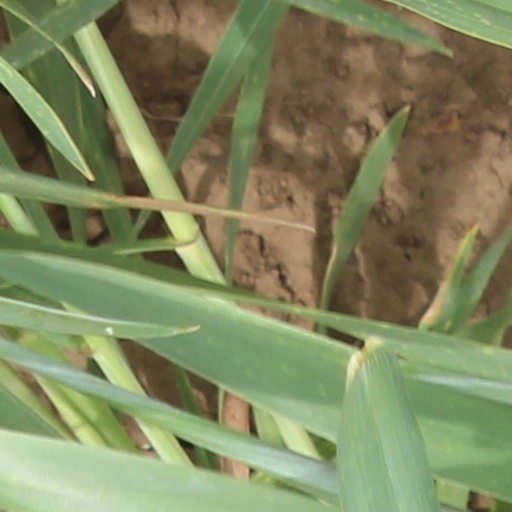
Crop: wheat